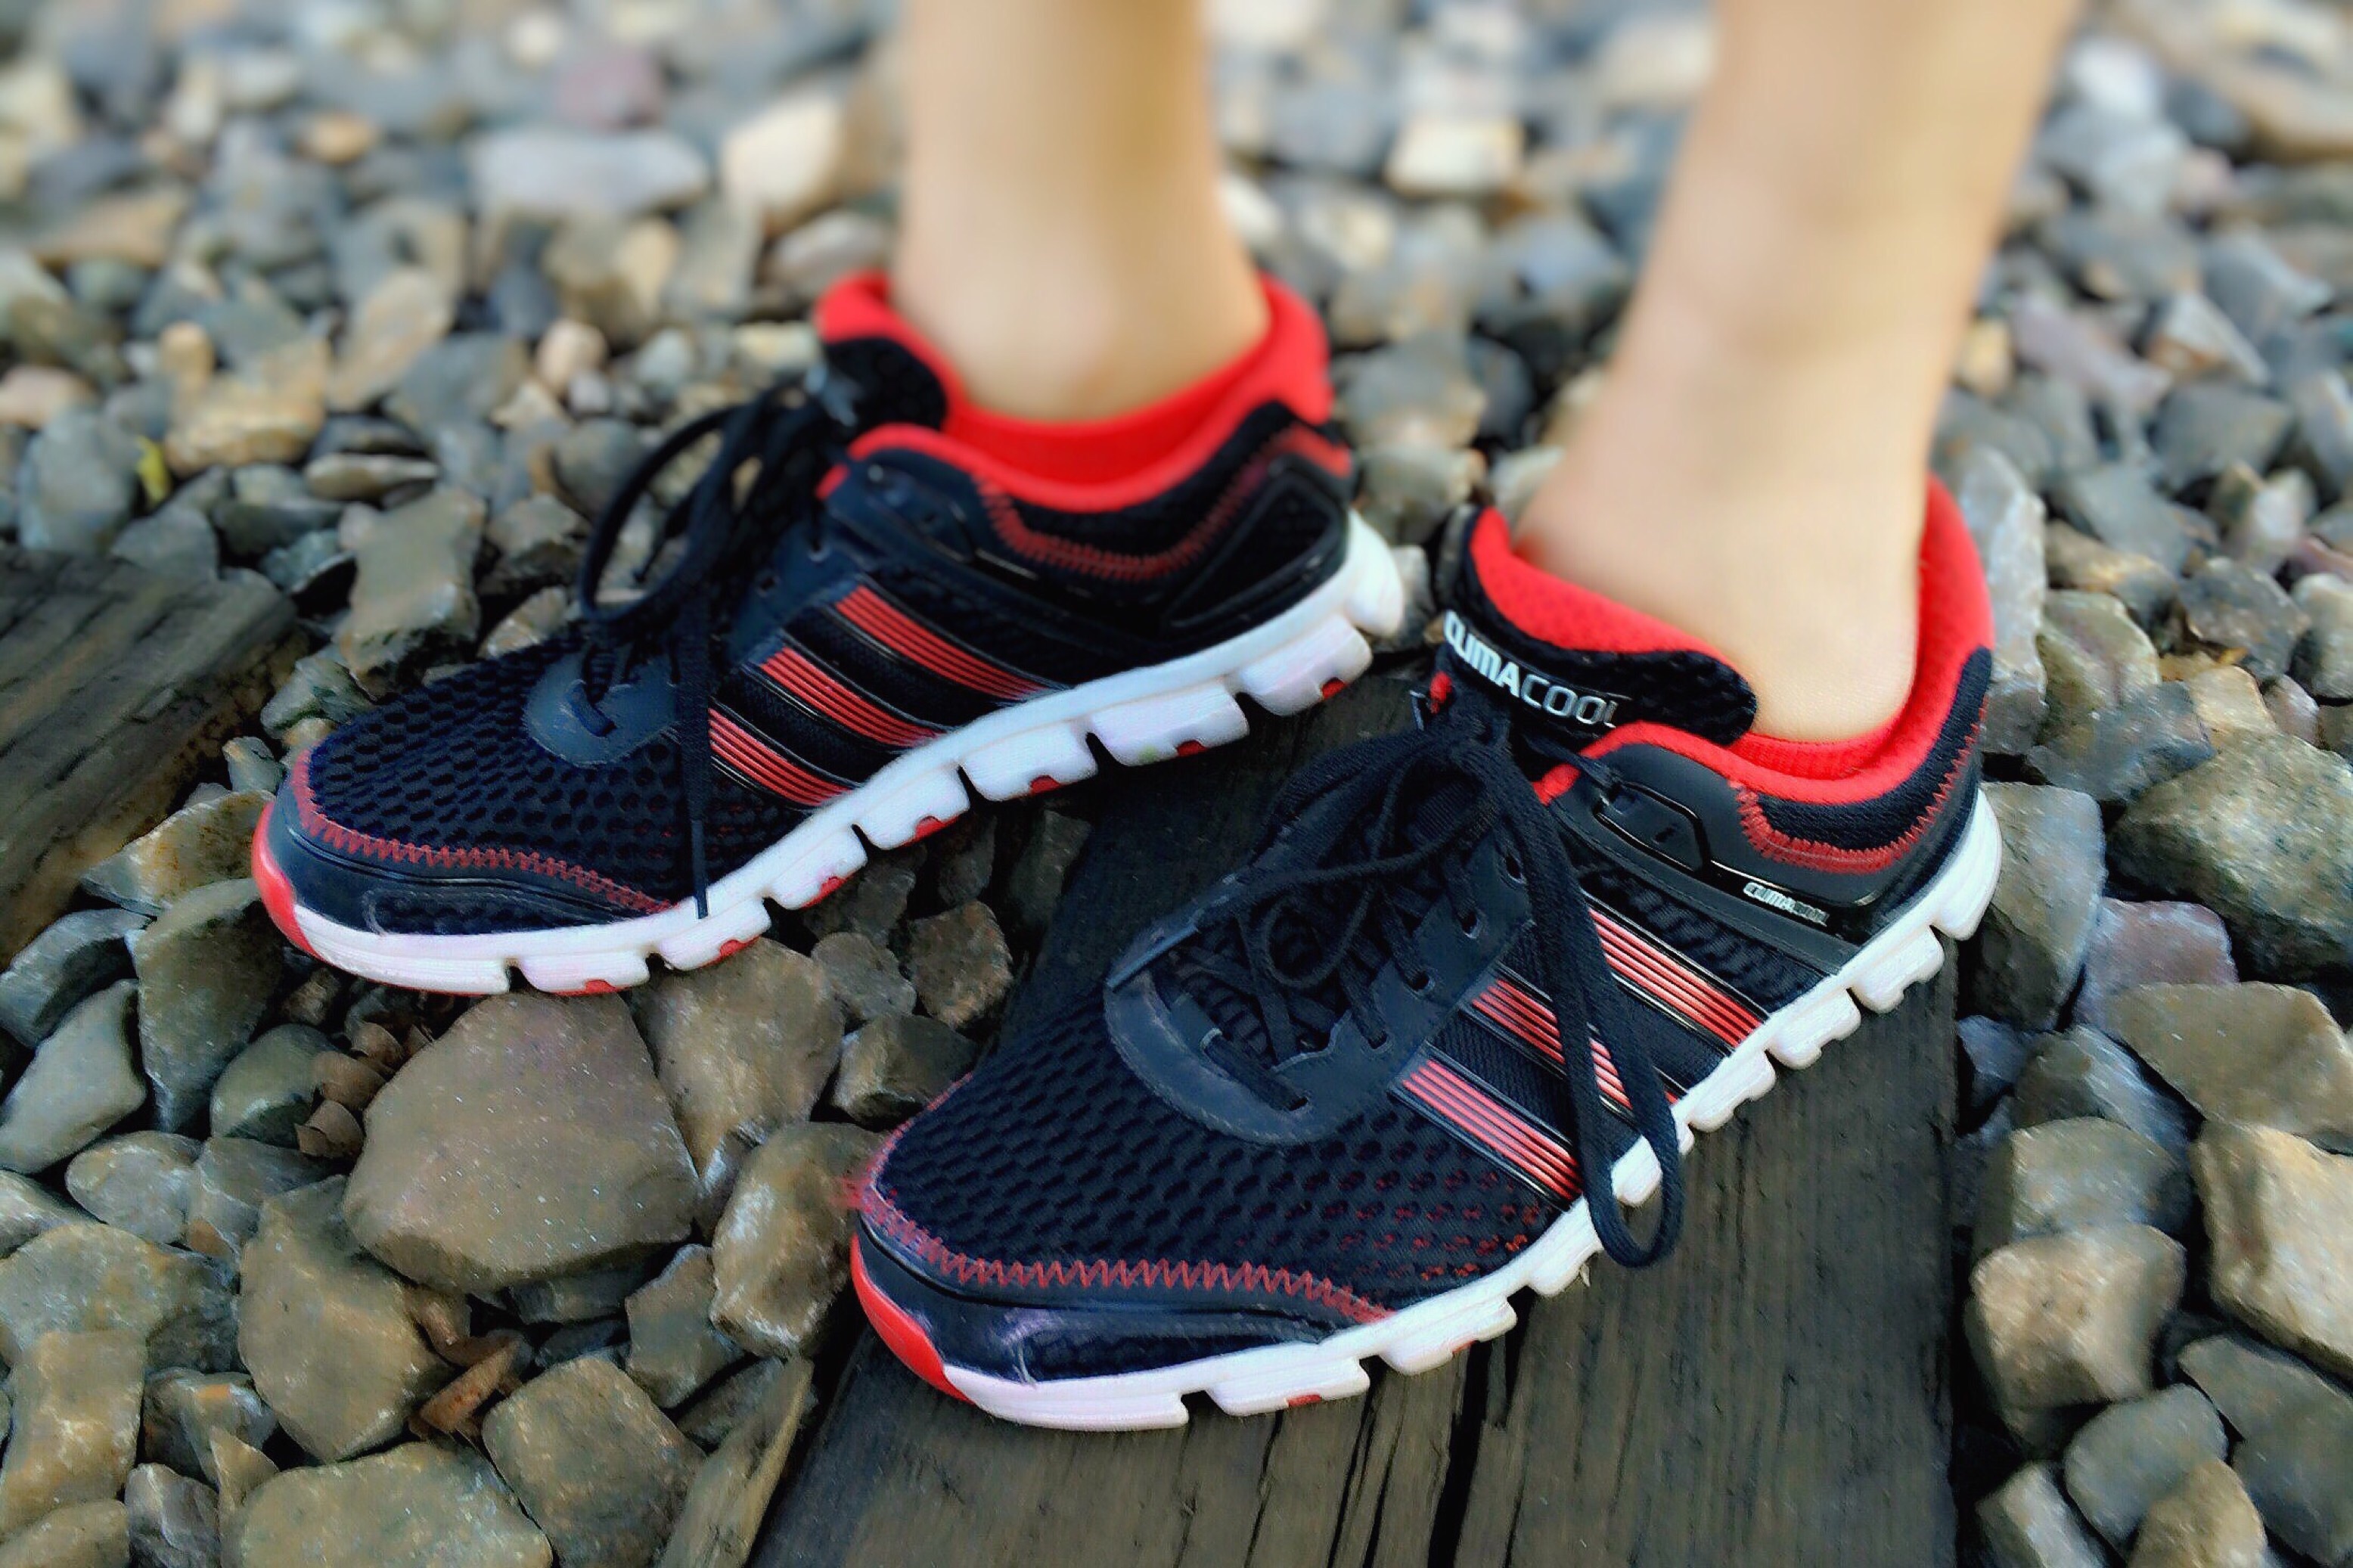
outdoor, walking, shoe, sport, running, run, leg, spring, red, blue, runner, jogger, exercise, workout, sneakers, footwear, human action